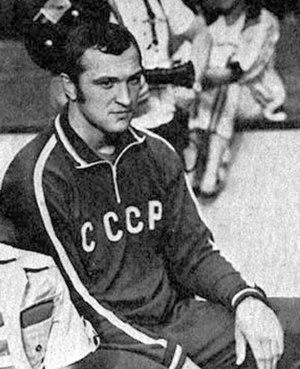
Soslan Petrovitch Andiyev est un lutteur soviétique puis russe, d'ethnie ossète.